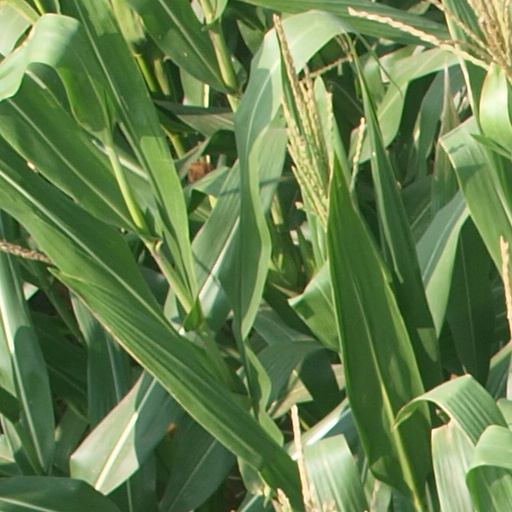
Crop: maize; corn